Matteo Renzi

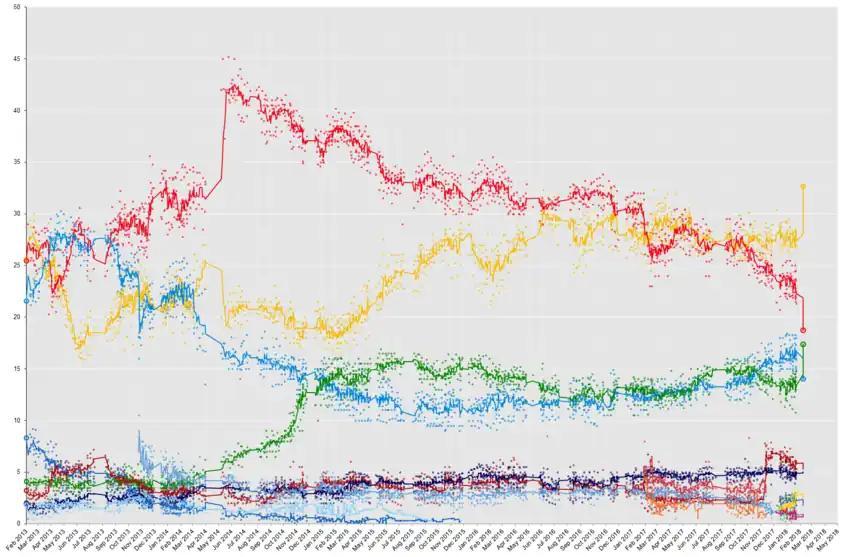
Rise and fall of the Democratic Party (represented in red) from 2013 to 2018

During the PD National Assembly on 19 February 2017, Renzi resigned as the party secretary, announcing his candidacy for the next leadership election. A few days before, he launched the movement "In Cammino" ("On the Way") in support of his candidacy. Contextually, a large portion of the party's internal left wing, led by Enrico Rossi and Roberto Speranza, who were endorsed by former party leaders Massimo D'Alema, Pier Luigi Bersani, and Guglielmo Epifani, left the PD and founded Article 1 – Democratic and Progressive Movement (MDP), along with splinters from Italian Left (SI).